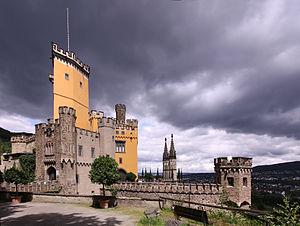
L’historicisme est un courant artistique puisant ses sources et son inspiration dans le passé, tout en privilégiant une approche rationnelle. L'historicisme se développa tout au long du XIXᵉ siècle jusqu'à l'entre-deux-guerres.